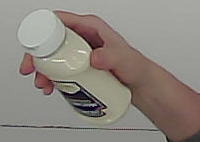
Product: heinz_mayo